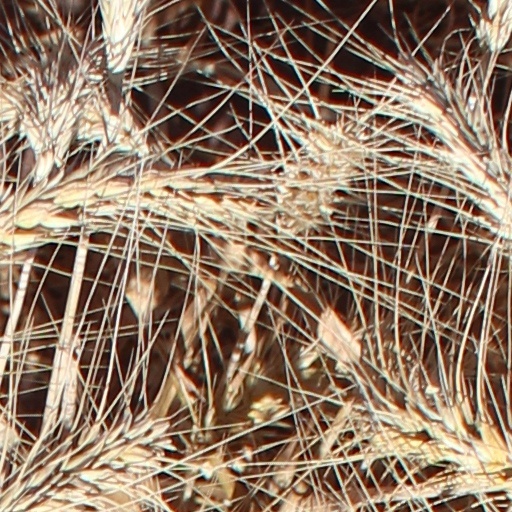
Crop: wheat